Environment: real
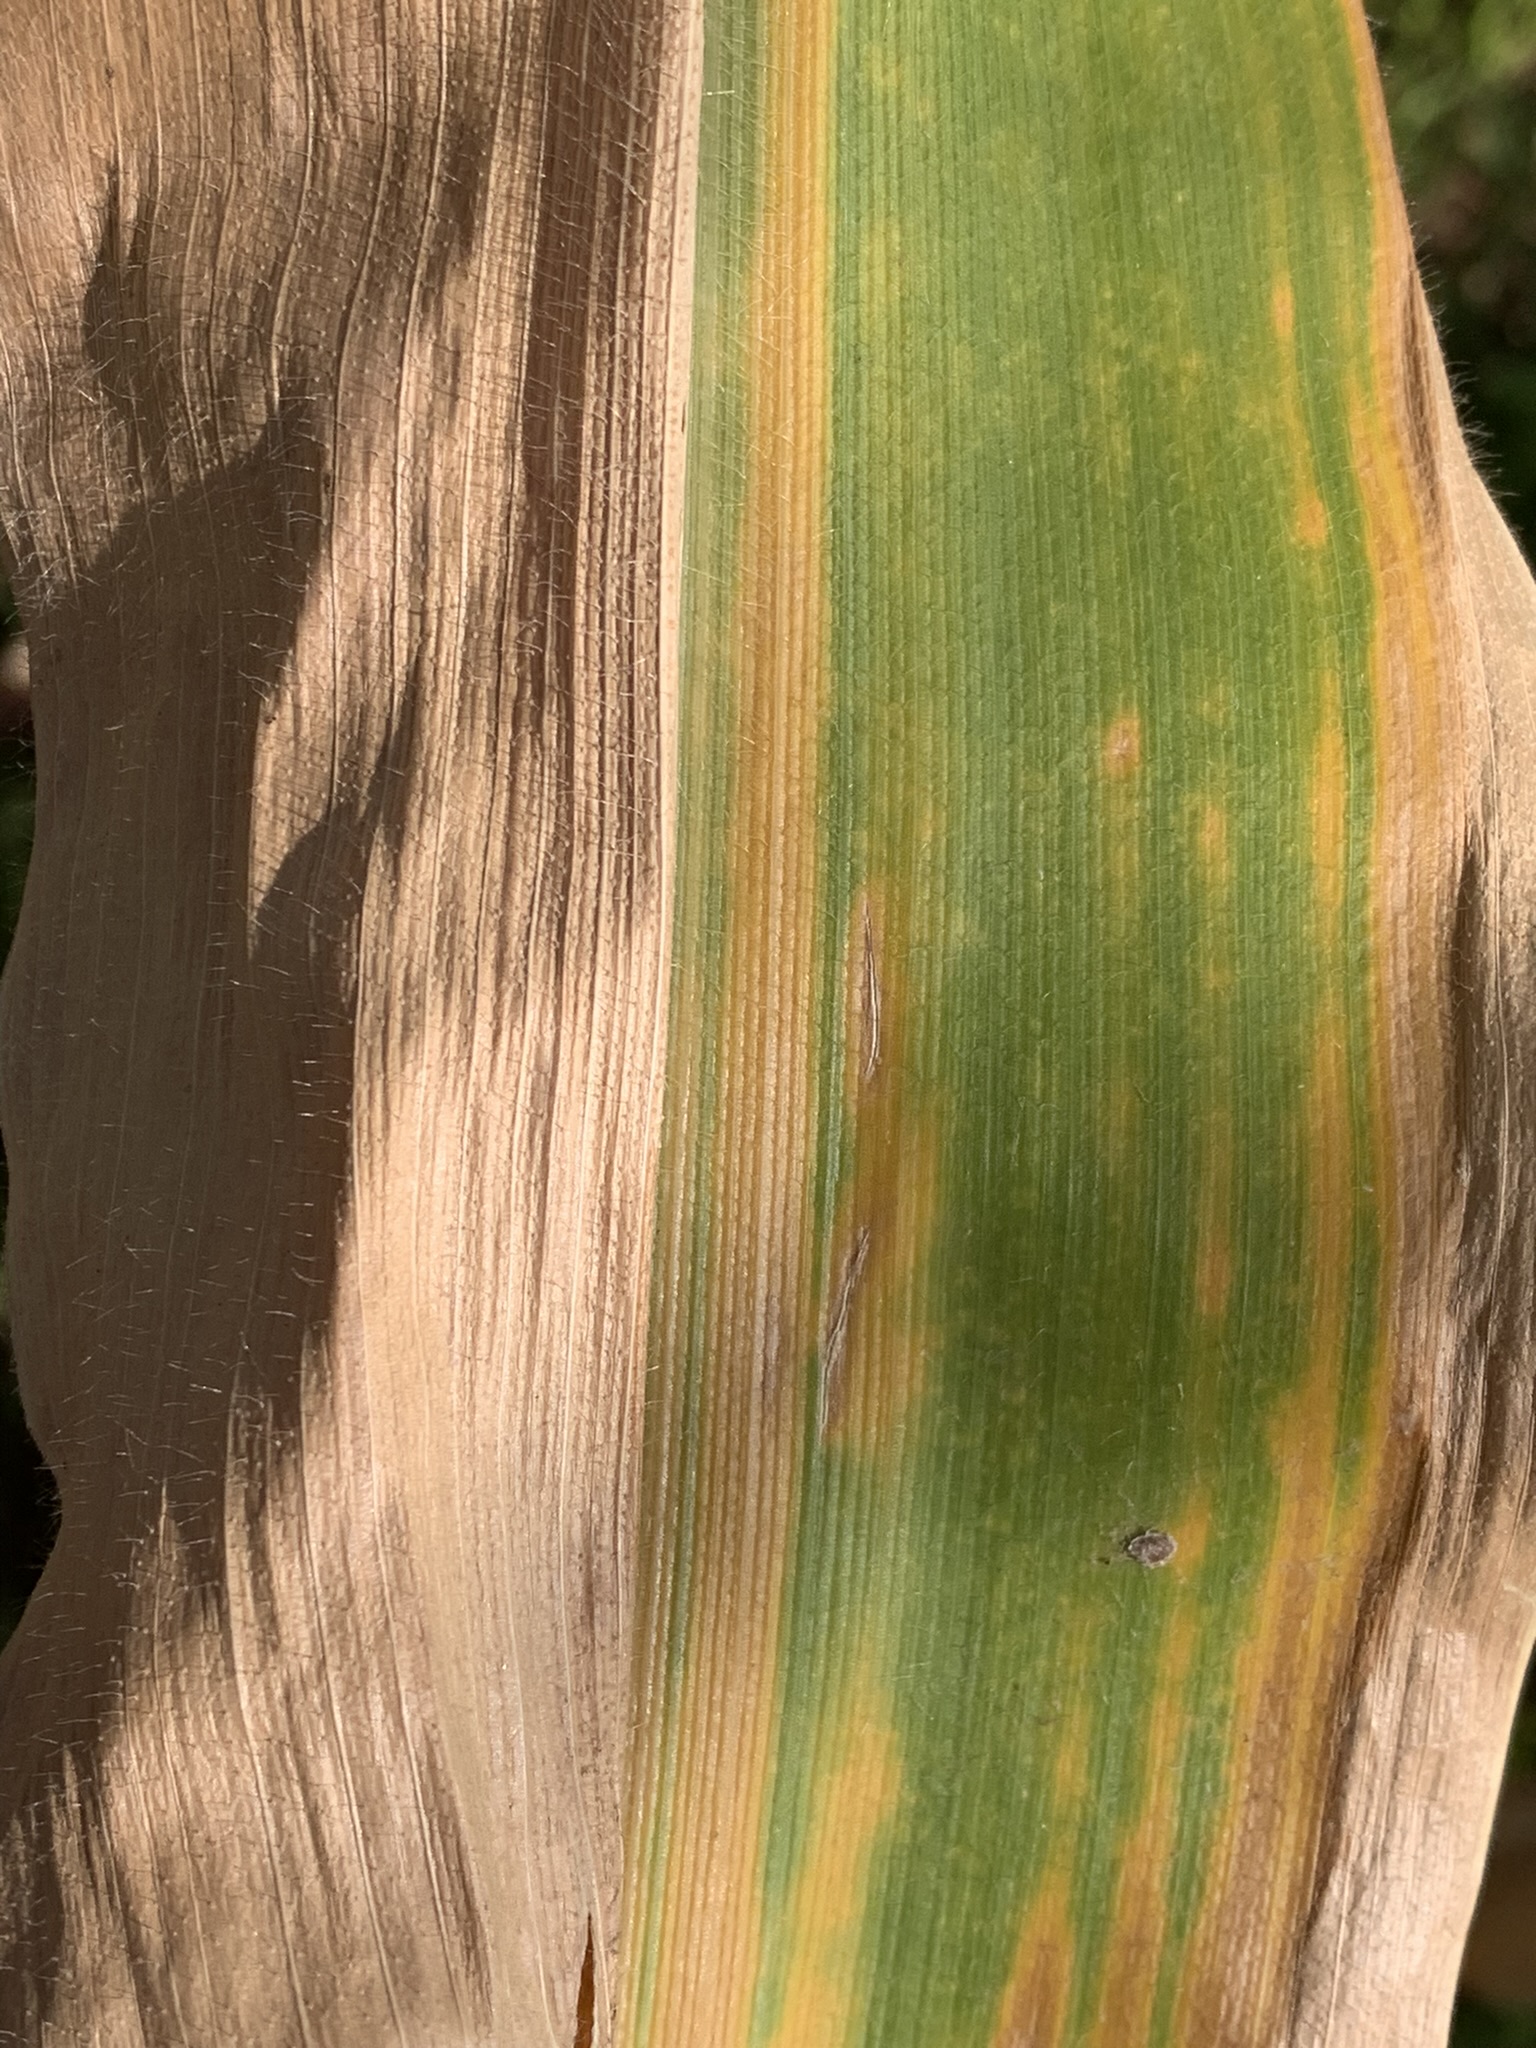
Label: lethal_necrosis